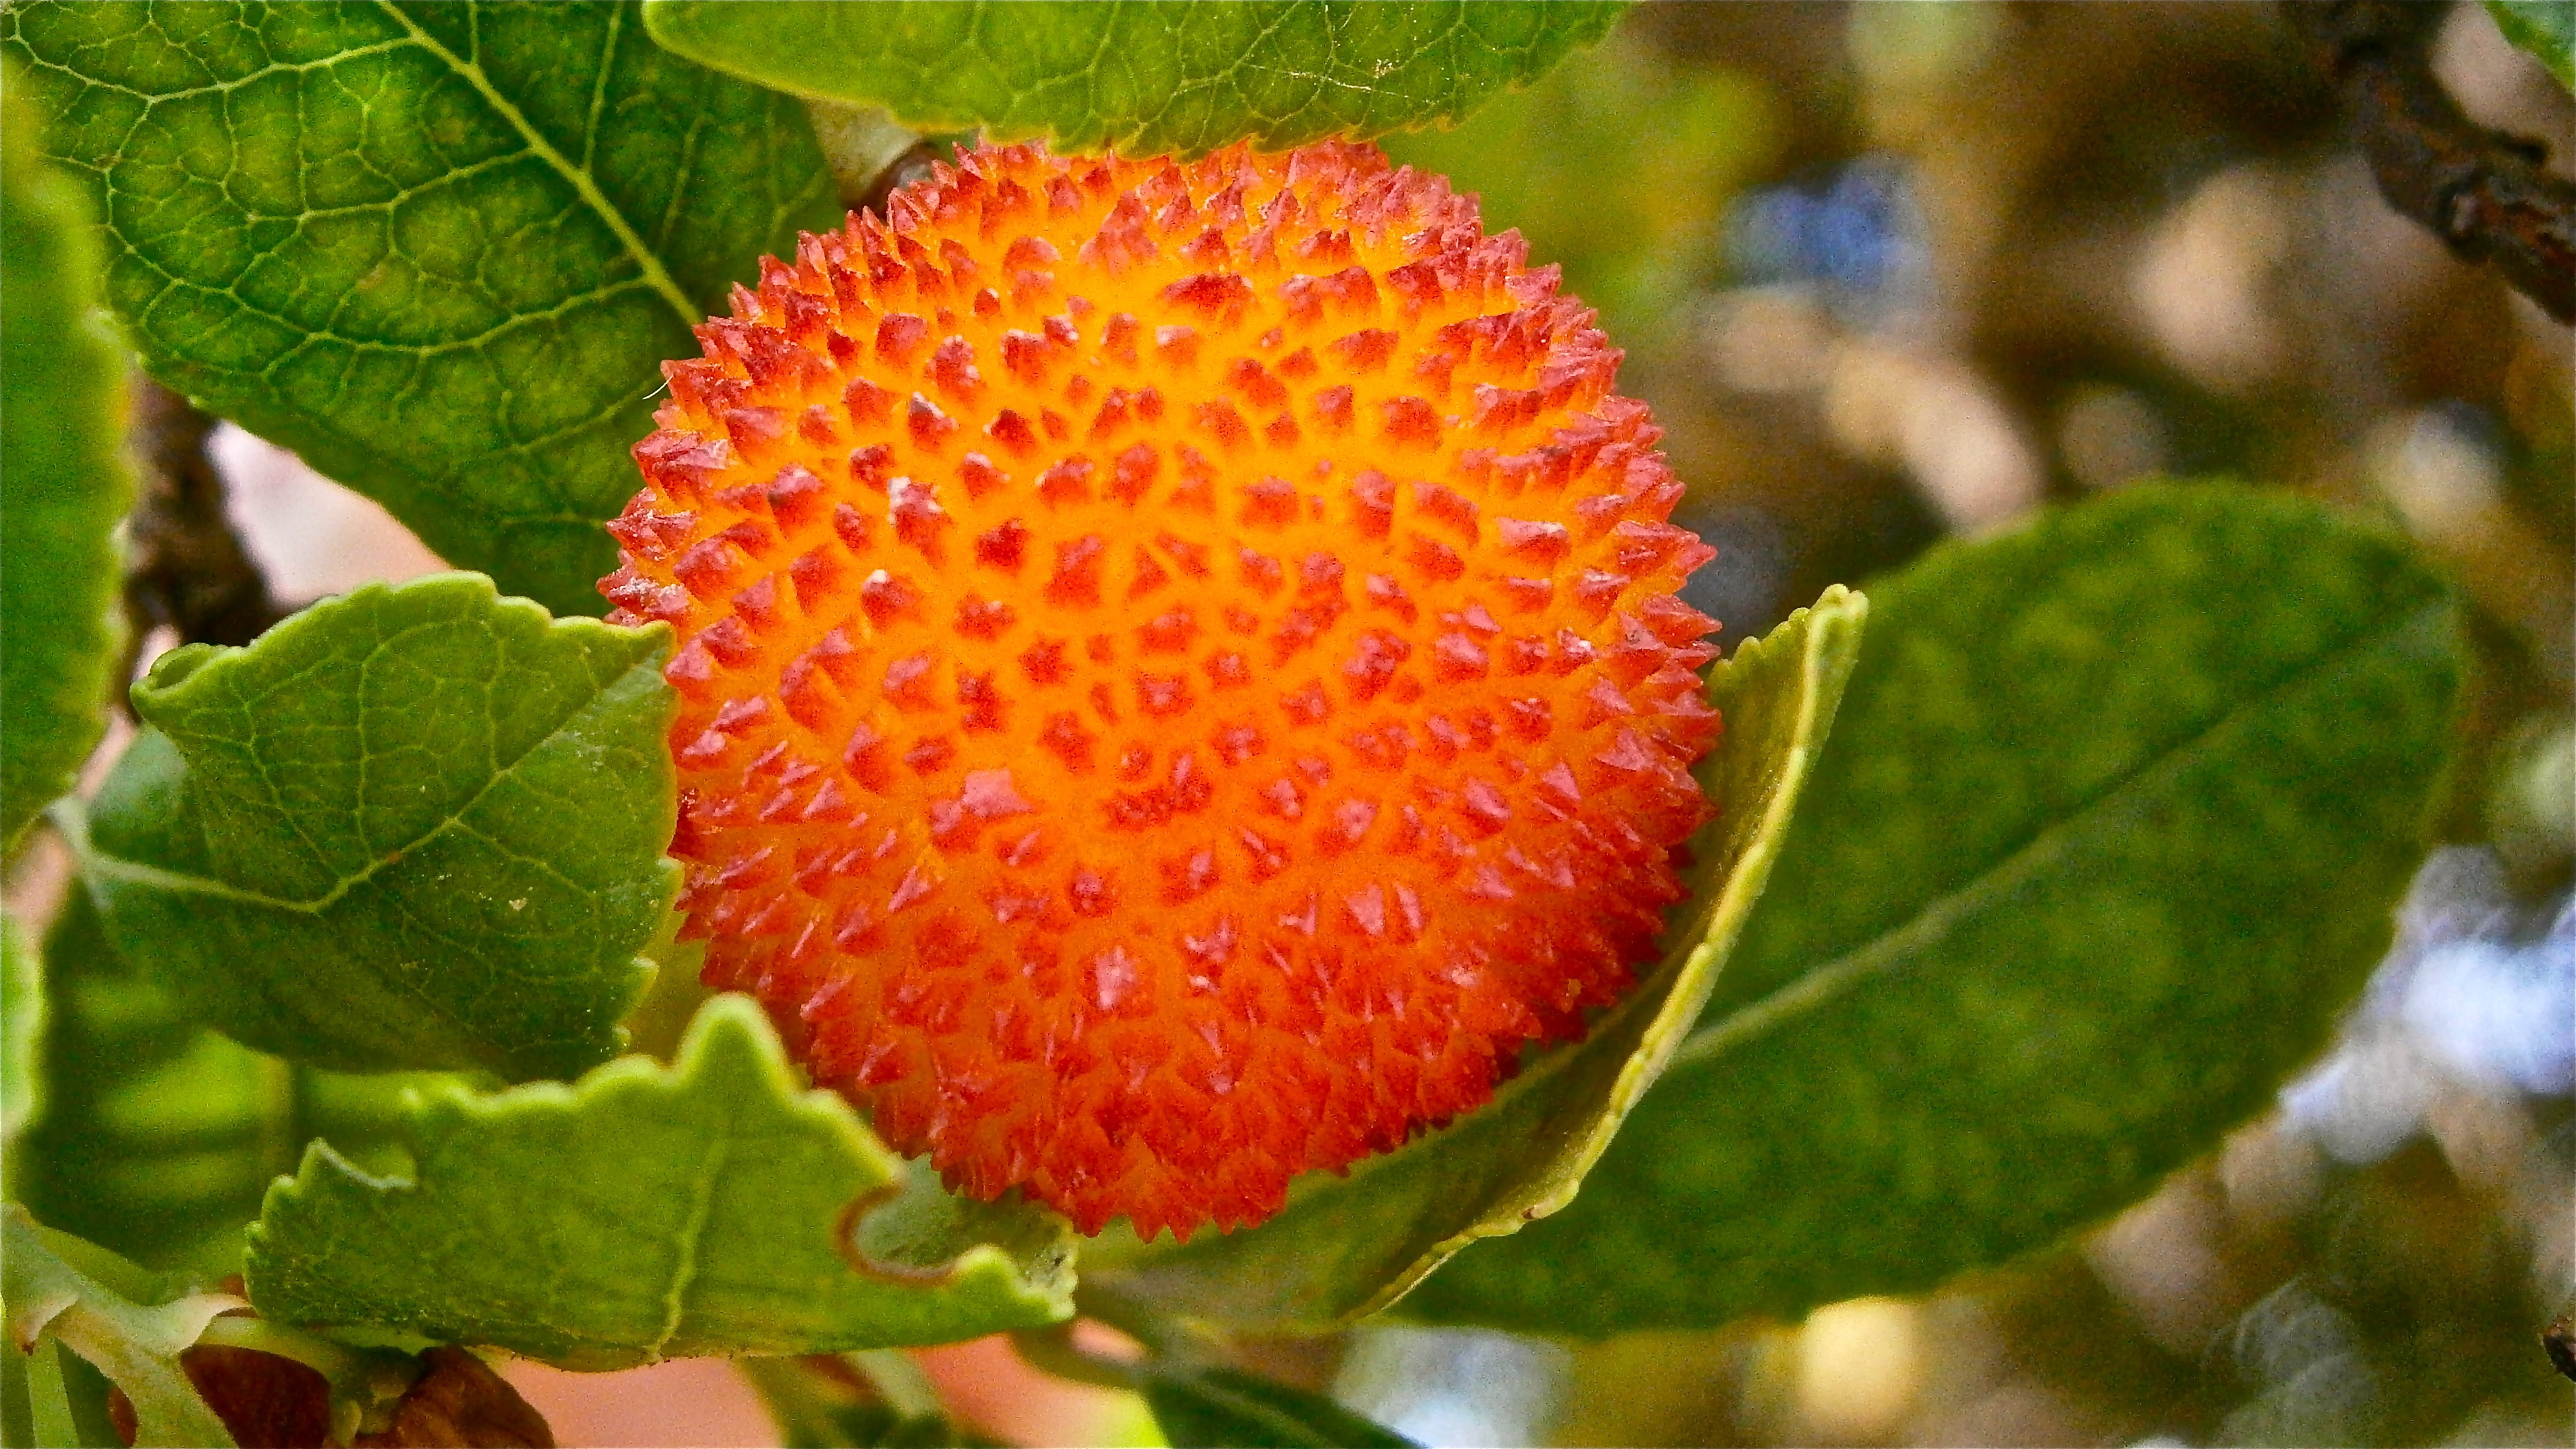
tree, nature, plant, fruit, flower, food, produce, vegetable, evergreen, autumn, botany, flora, strawberry, shrub, strawberries, macro photography, flowering plant, strawberry tree, land plant, wine raspberry